Match of the Century (rugby union)

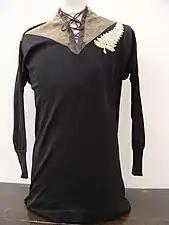
An original New Zealand All Black jersey identical to the Gallagher shirt (this is the jersey worn in the match by the fullback George Gillett)

Gallaher exchanged shirts with the opposition captain, Gwyn Nicholls. Nicholls subsequently gifted the shirt to Thomas Mahoney, a van boy at his laundry business, and the shirt remained in Mahoney's family until 2015.